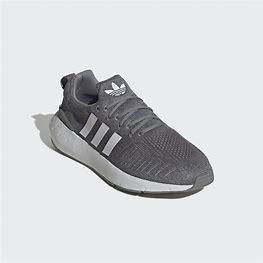
Brand: Adidas
Model: Swift Run 22